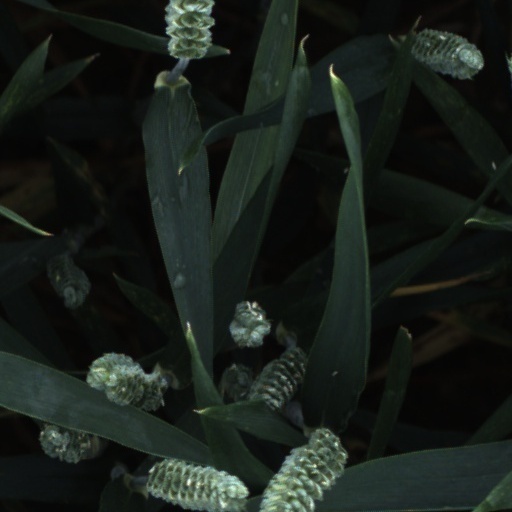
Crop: wheat